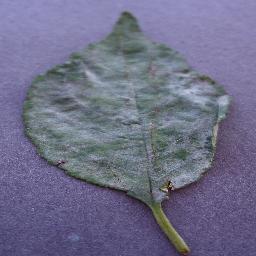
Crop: cherry
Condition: (including_sour)_powdery_mildew